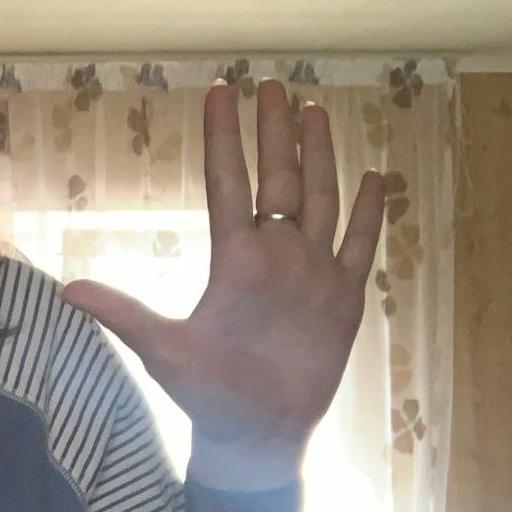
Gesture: palm